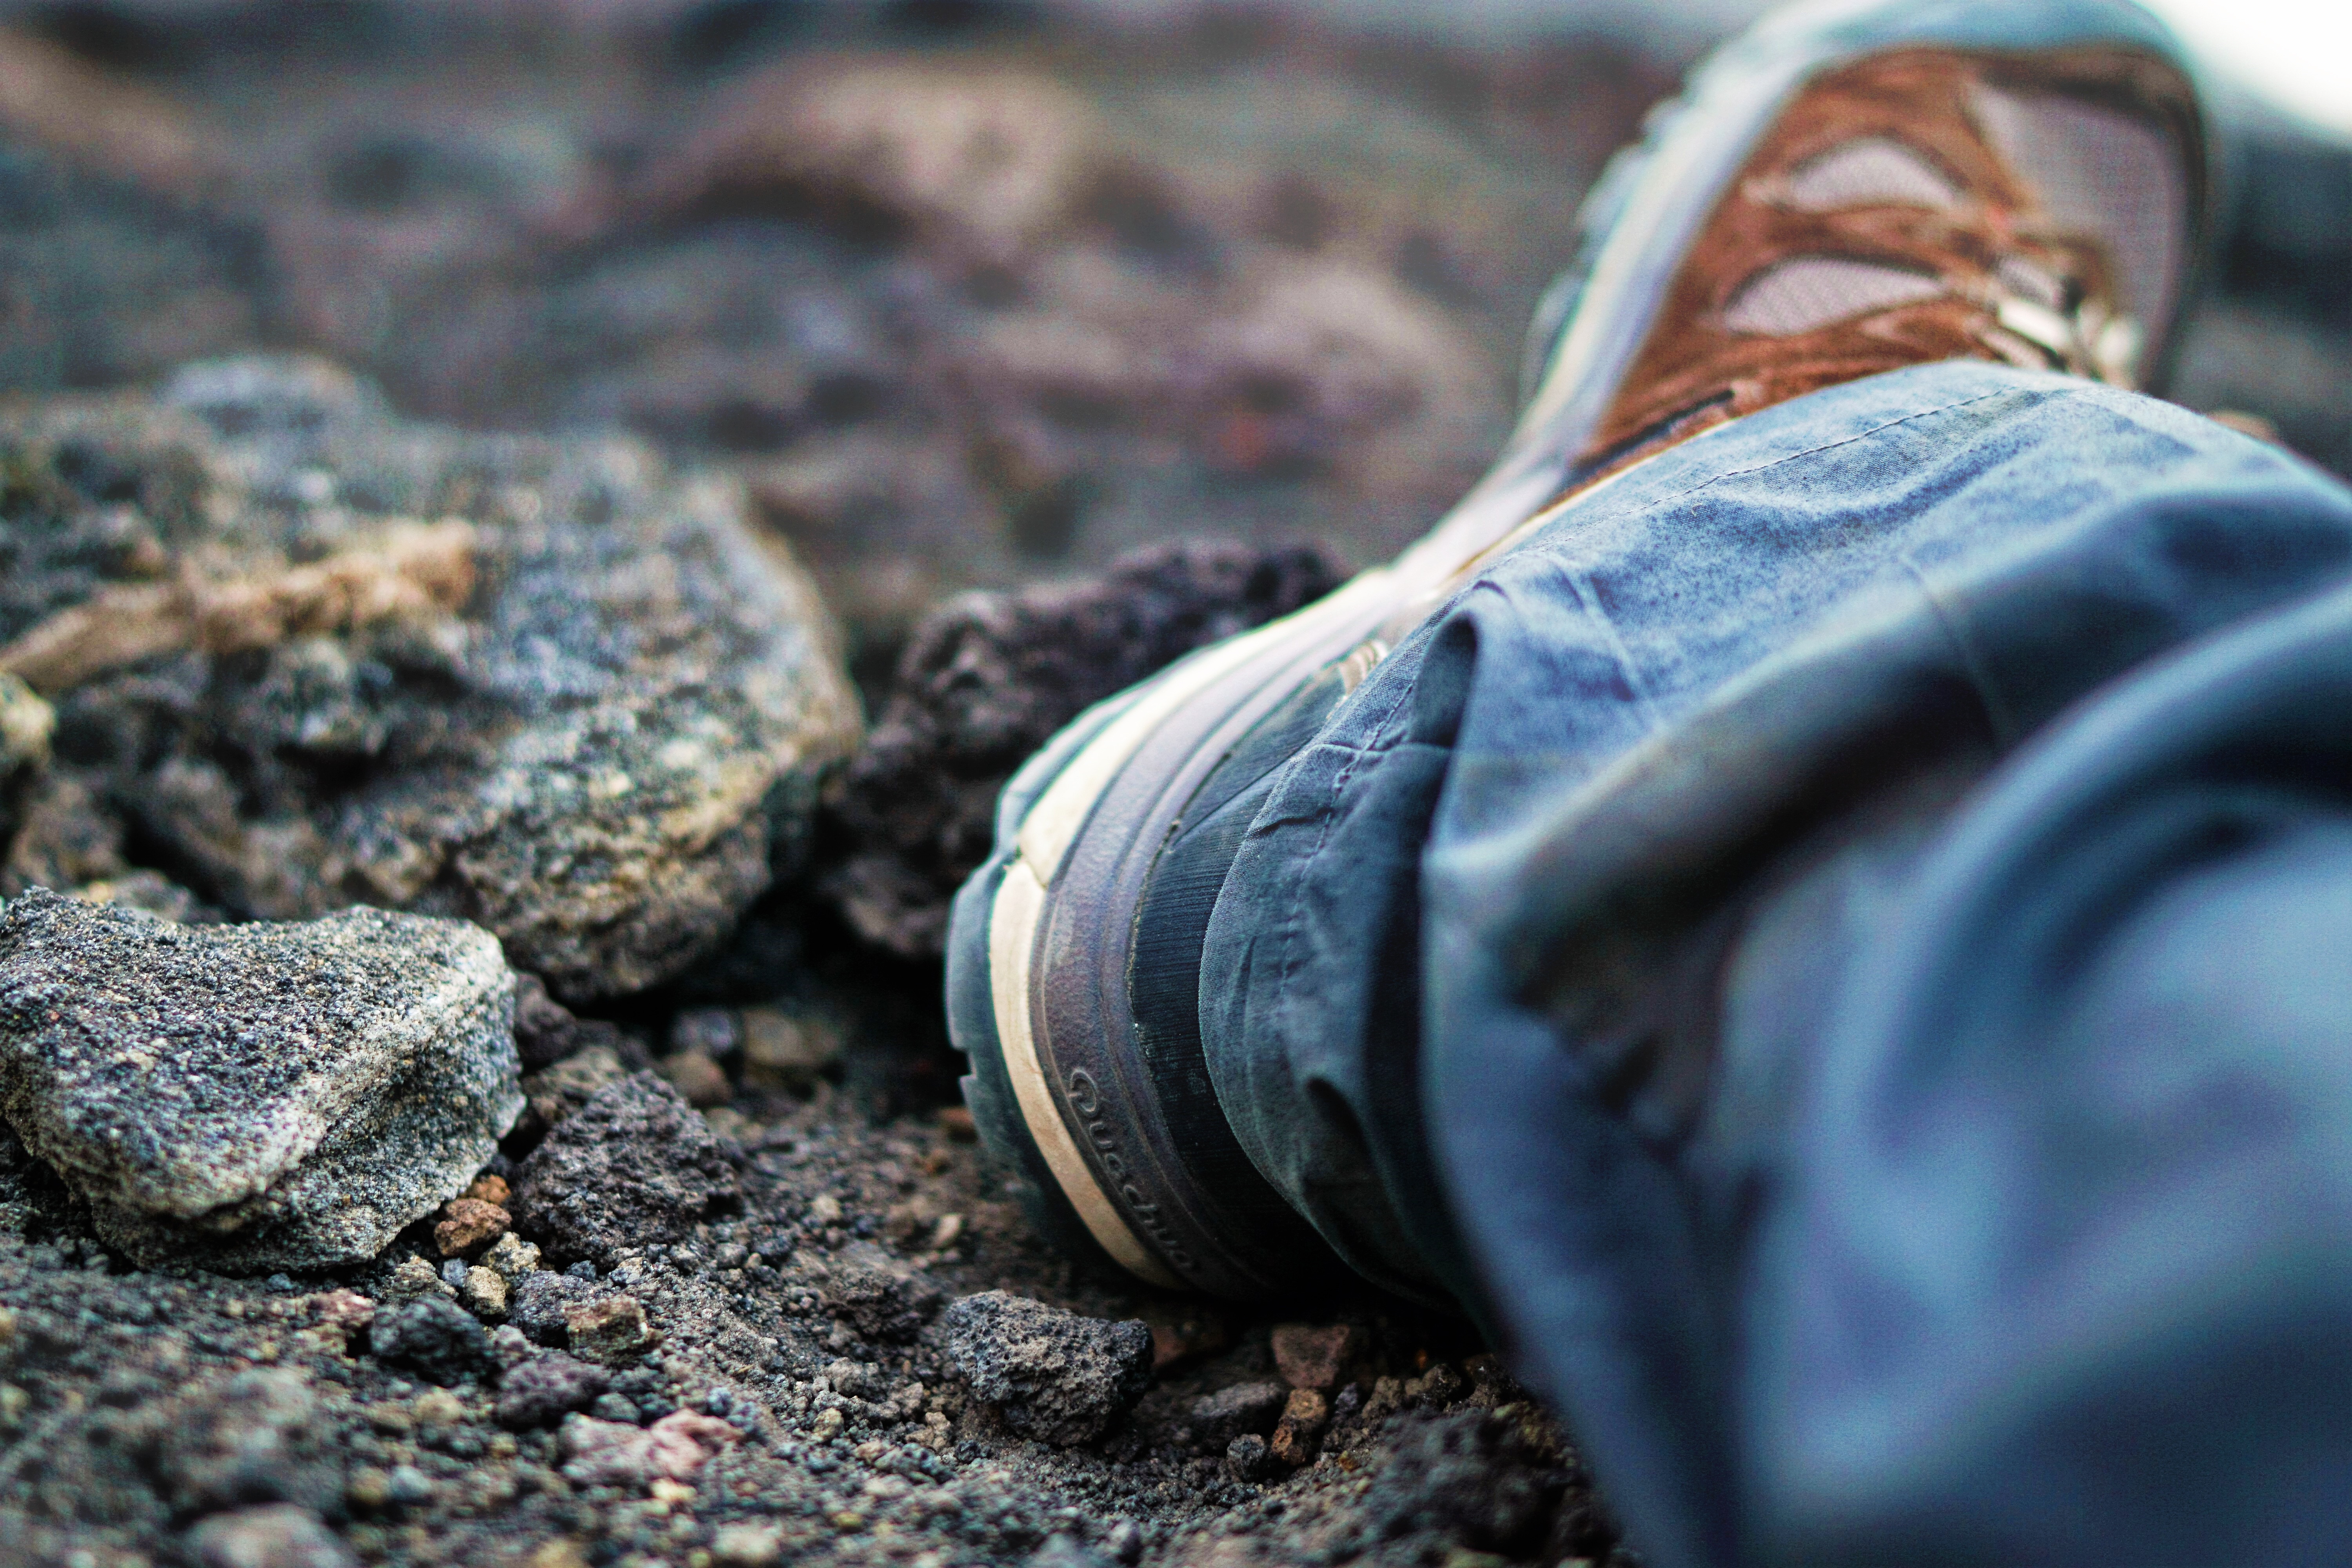
hand, rock, photography, soil, blue, material, close up, footwear, macro photography